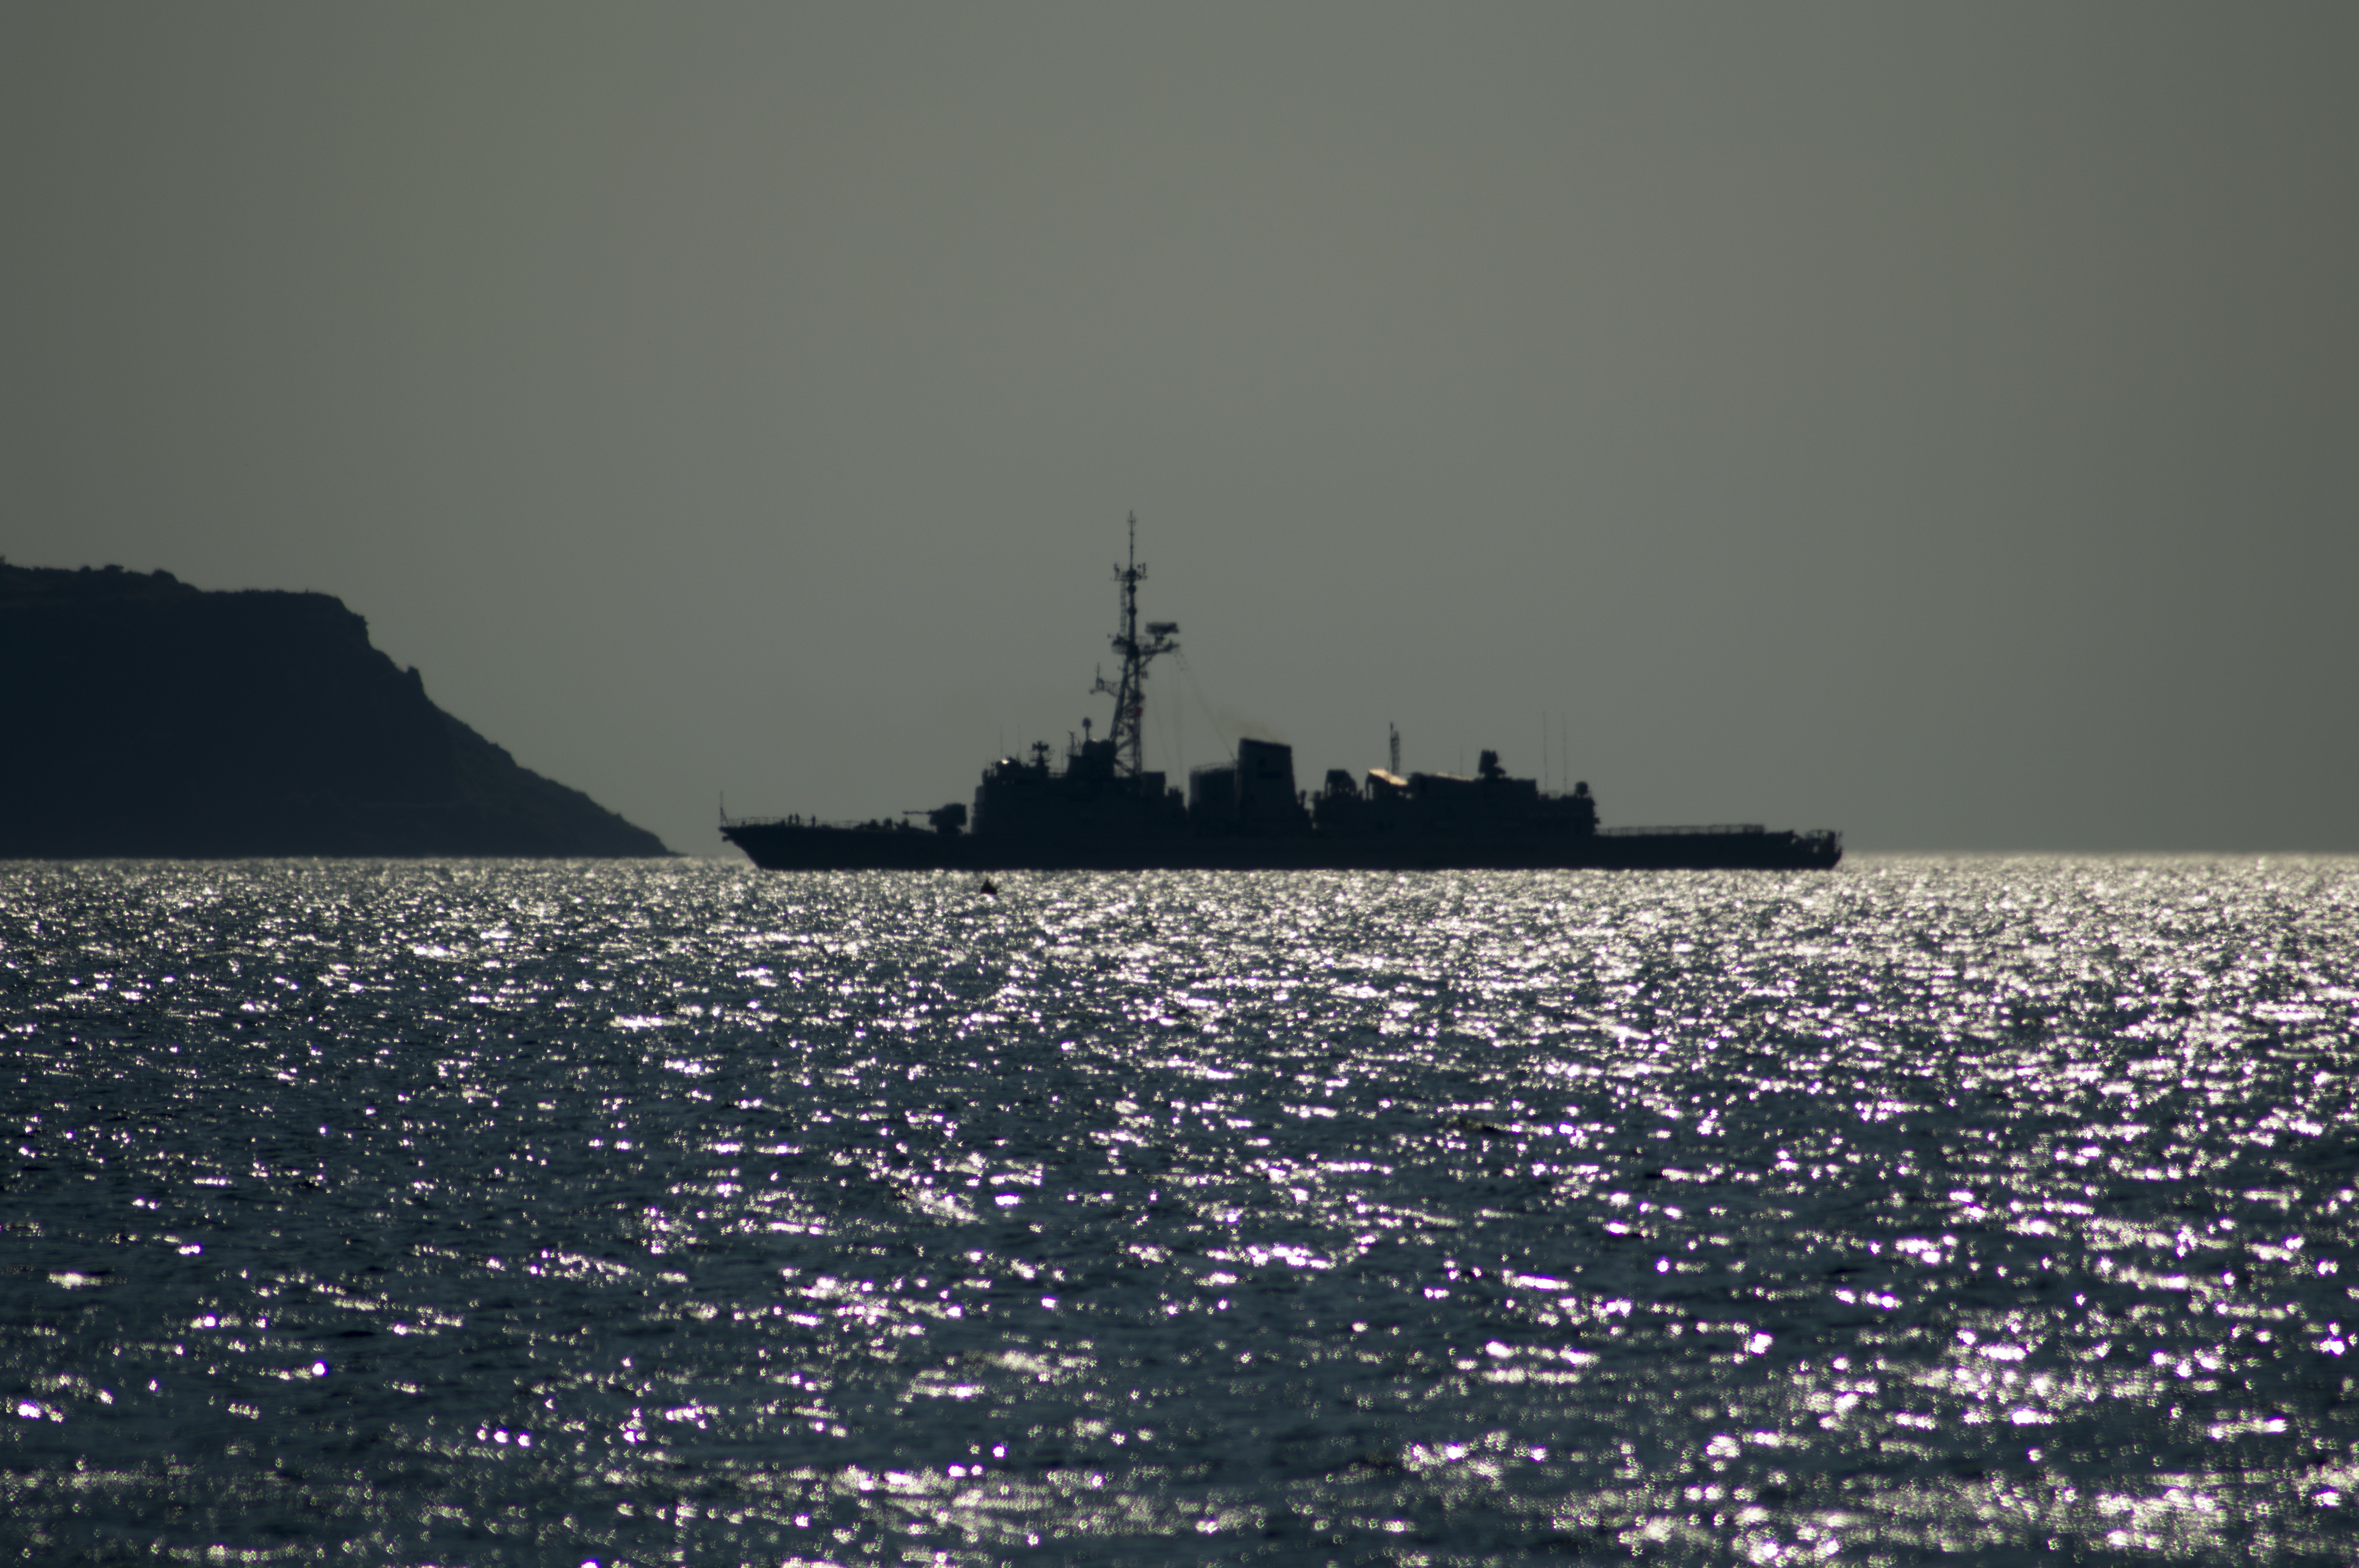
sea, coast, ocean, horizon, boat, ship, military, army, vehicle, bay, harbor, marine, navigation, maritime, navy, watercraft, warship, battleship, defence, brittany, destroyer, brest, naval vessel, atmosphere of earth